Health in Romania

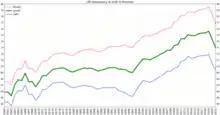
Life expectancy at birth in Romania

Health in Romania is a level that concerns health status where it's affected by factors including universal healthcare, risk factors and culture.